Alan Whittle

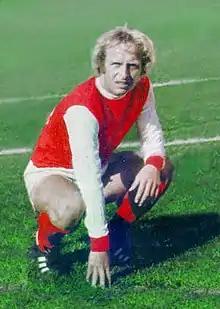
Whittle with Persepolis in 1977–78

Alan Whittle (born 10 March 1950) is an English retired footballer who played as a forward or attacking midfielder. He made a total of 241 Football League appearances for Everton, Crystal Palace, Orient and AFC Bournemouth, scoring 46 goals. He also spent a season with Iranian side Persepolis where he made 34 appearances and scored 16 goals.